Industrial Revolution

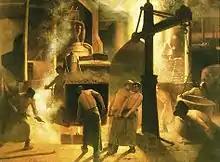
Painting of steel production in Ougrée, Belgium, by Constantin Meunier (1885)

Rapid population growth included the new industrial and manufacturing cities, as well as service centers such as Edinburgh and London. The critical factor was financing, which was handled by building societies that dealt directly with large contracting firms. Private renting from housing landlords was the dominant tenure, this was usually of advantage to tenants. People moved in so rapidly there was not enough capital to build adequate housing, so low-income newcomers squeezed into overcrowded slums. Clean water, sanitation, and public health facilities were inadequate; the death rate was high, especially infant mortality, and tuberculosis among young adults. Cholera from polluted water and typhoid were endemic. Unlike rural areas, there were no famines such that which devastated Ireland in the 1840s.